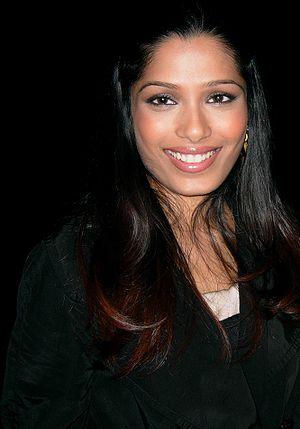
La Planète des singes : Les Origines, ou La Montée de la planète des singes au Québec est un film de science-fiction américain réalisé par Rupert Wyatt, mettant en scène James Franco et Andy Serkis, sorti en 2011.